Ouija 4

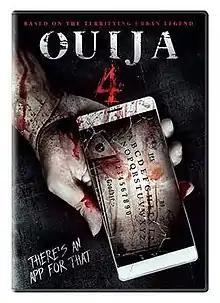
DVD Cover Artwork

Are You Here, also known as Ouija 4 in its DVD release, is a 2015 Hong Kong supernatural horror film directed by Jill Wong. It is an unofficial sequel to "Ouija" and "" made by Blumhouse Productions (also following the re-titled horror film "" distributed by Cinedigm). This film is completely unrelated to the official Blumhouse "Ouija" film series. Unlike "", this entry does feature a Ouija board.